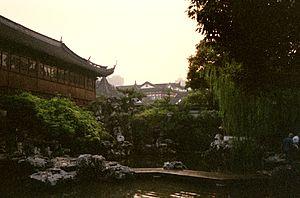
Le jardin Yuyuan est un jardin de deux hectares datant du XVIᵉ siècle situé au centre de la Vieille Ville près de Chenghuangmiao à Shanghai, en Chine. Il est considéré comme l'un des jardins chinois les plus somptueux et de première qualité dans la région. Il est accessible à partir de la ligne 10 du métro de Shanghai.